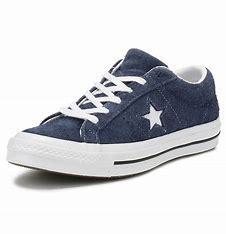
Brand: Converse
Model: One Star Ox